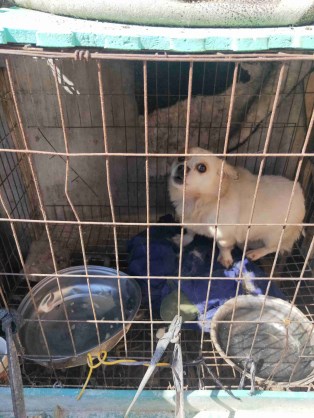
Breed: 3336-n000121-chinese_rural_dog